Helen of Greece and Denmark

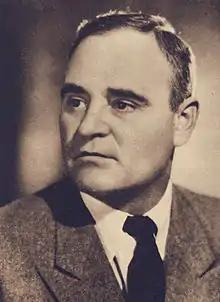
Gheorghe Gheorghiu-Dej

Over the next few months, the suspicious death of Tsar Boris III of Bulgaria (28 August 1943) and the successive arrests of princesses Mafalda of Savoy (23 September 1943) and Irene of Greece (October 1943) after the overthrow of Mussolini by King Victor Emmanuel III of Italy (25 July 1943), proved to Michael I and his mother just how dangerous opposition to the Axis powers was. The return of the Soviets in Bessarabia and the American bombing over Bucharest forced the king, despite everything, to break with the regime of Antonescu. On 23 August 1944 Michael I organized a coup d'état against the "Conducător", who was imprisoned. In the process, the king and his new government declared war on the Axis powers and asked the Romanian forces not to resist the Red Army, which nevertheless continued its invasion into the country.